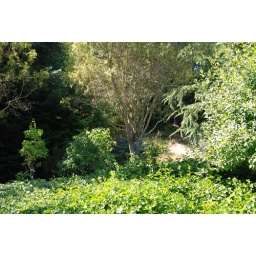
trees and hill side above ivy